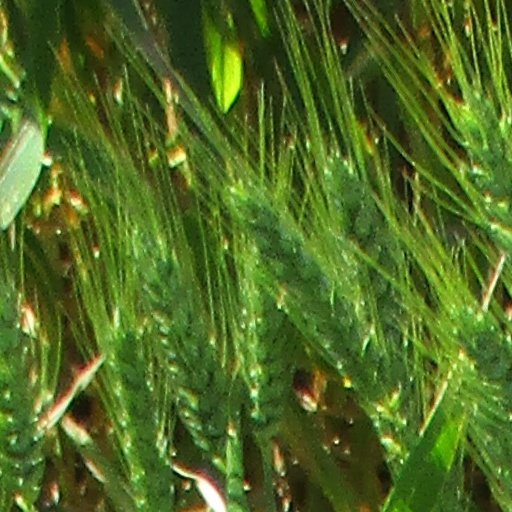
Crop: wheat